Rod (optical phenomenon)

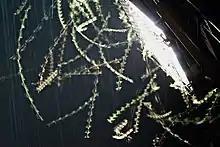
This long-exposure photograph of moths flying around a floodlight shows an exaggerated "rod" effect.

In cryptozoology and ufology, "rods" (also known as "skyfish", "air rods", or "solar entities") are elongated visual artifacts appearing in photographic images and video recordings.